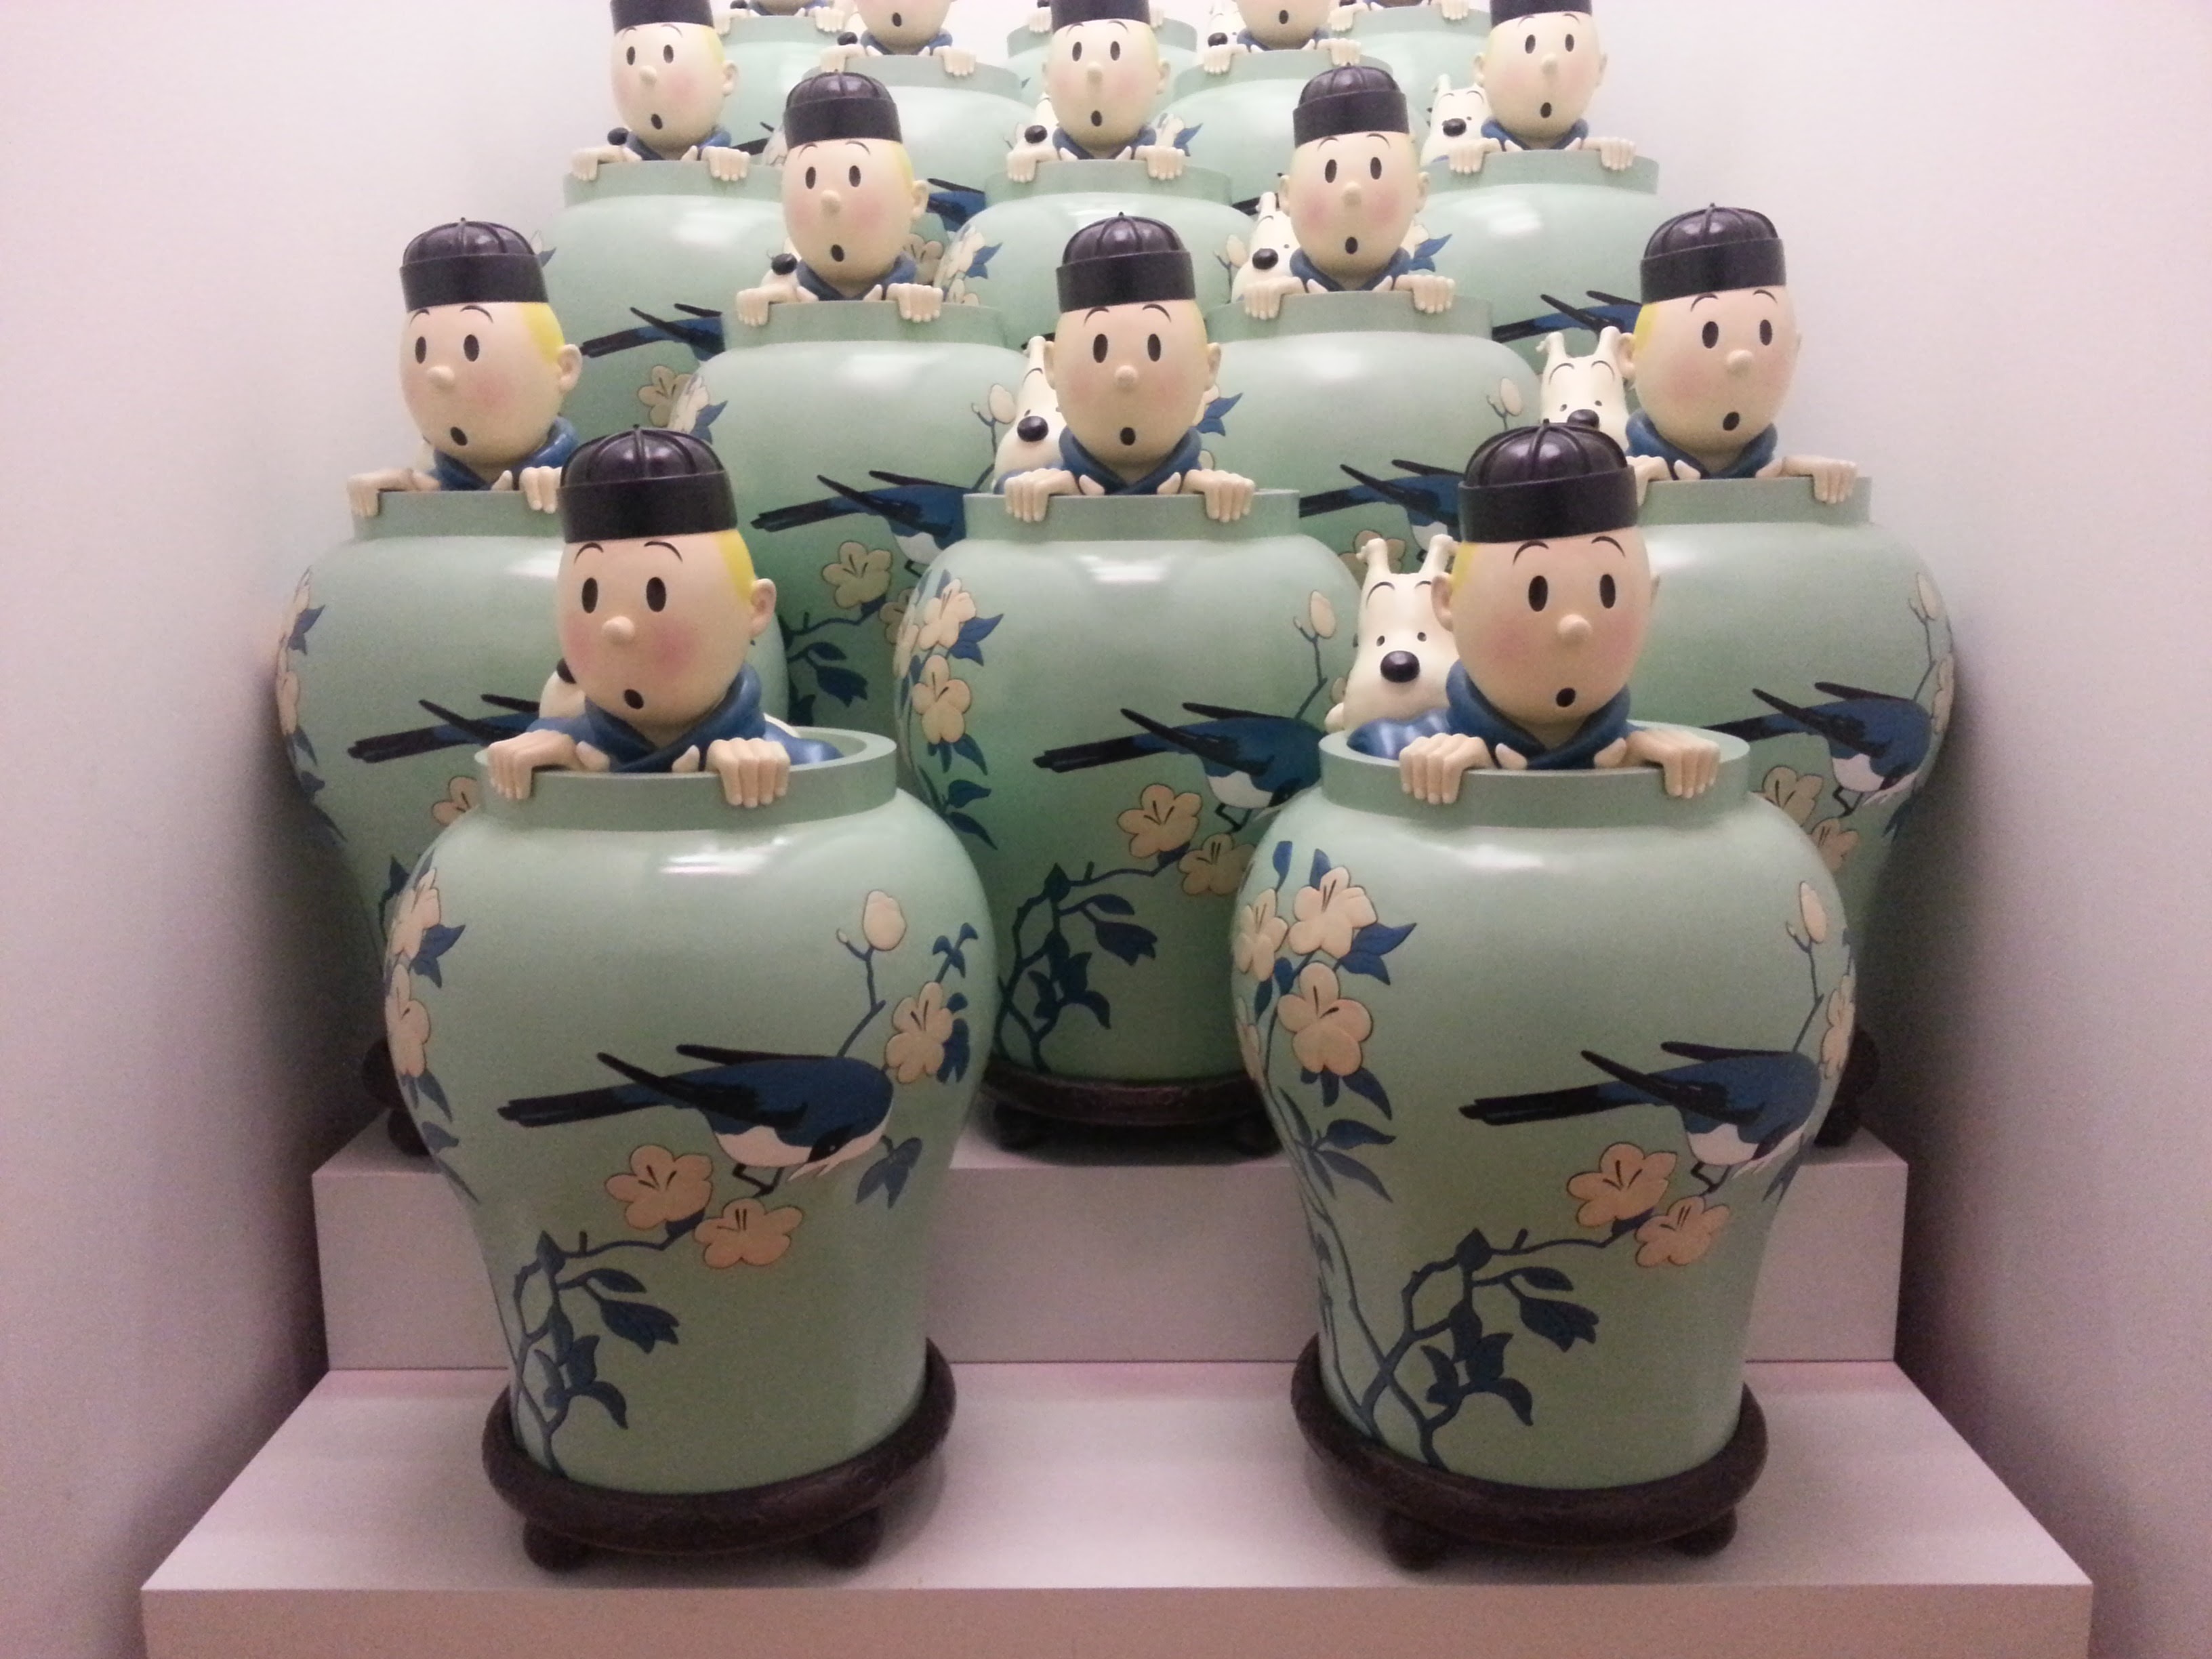
group, museum, ceramic, asia, furniture, artwork, art, series, antwerp, modern art